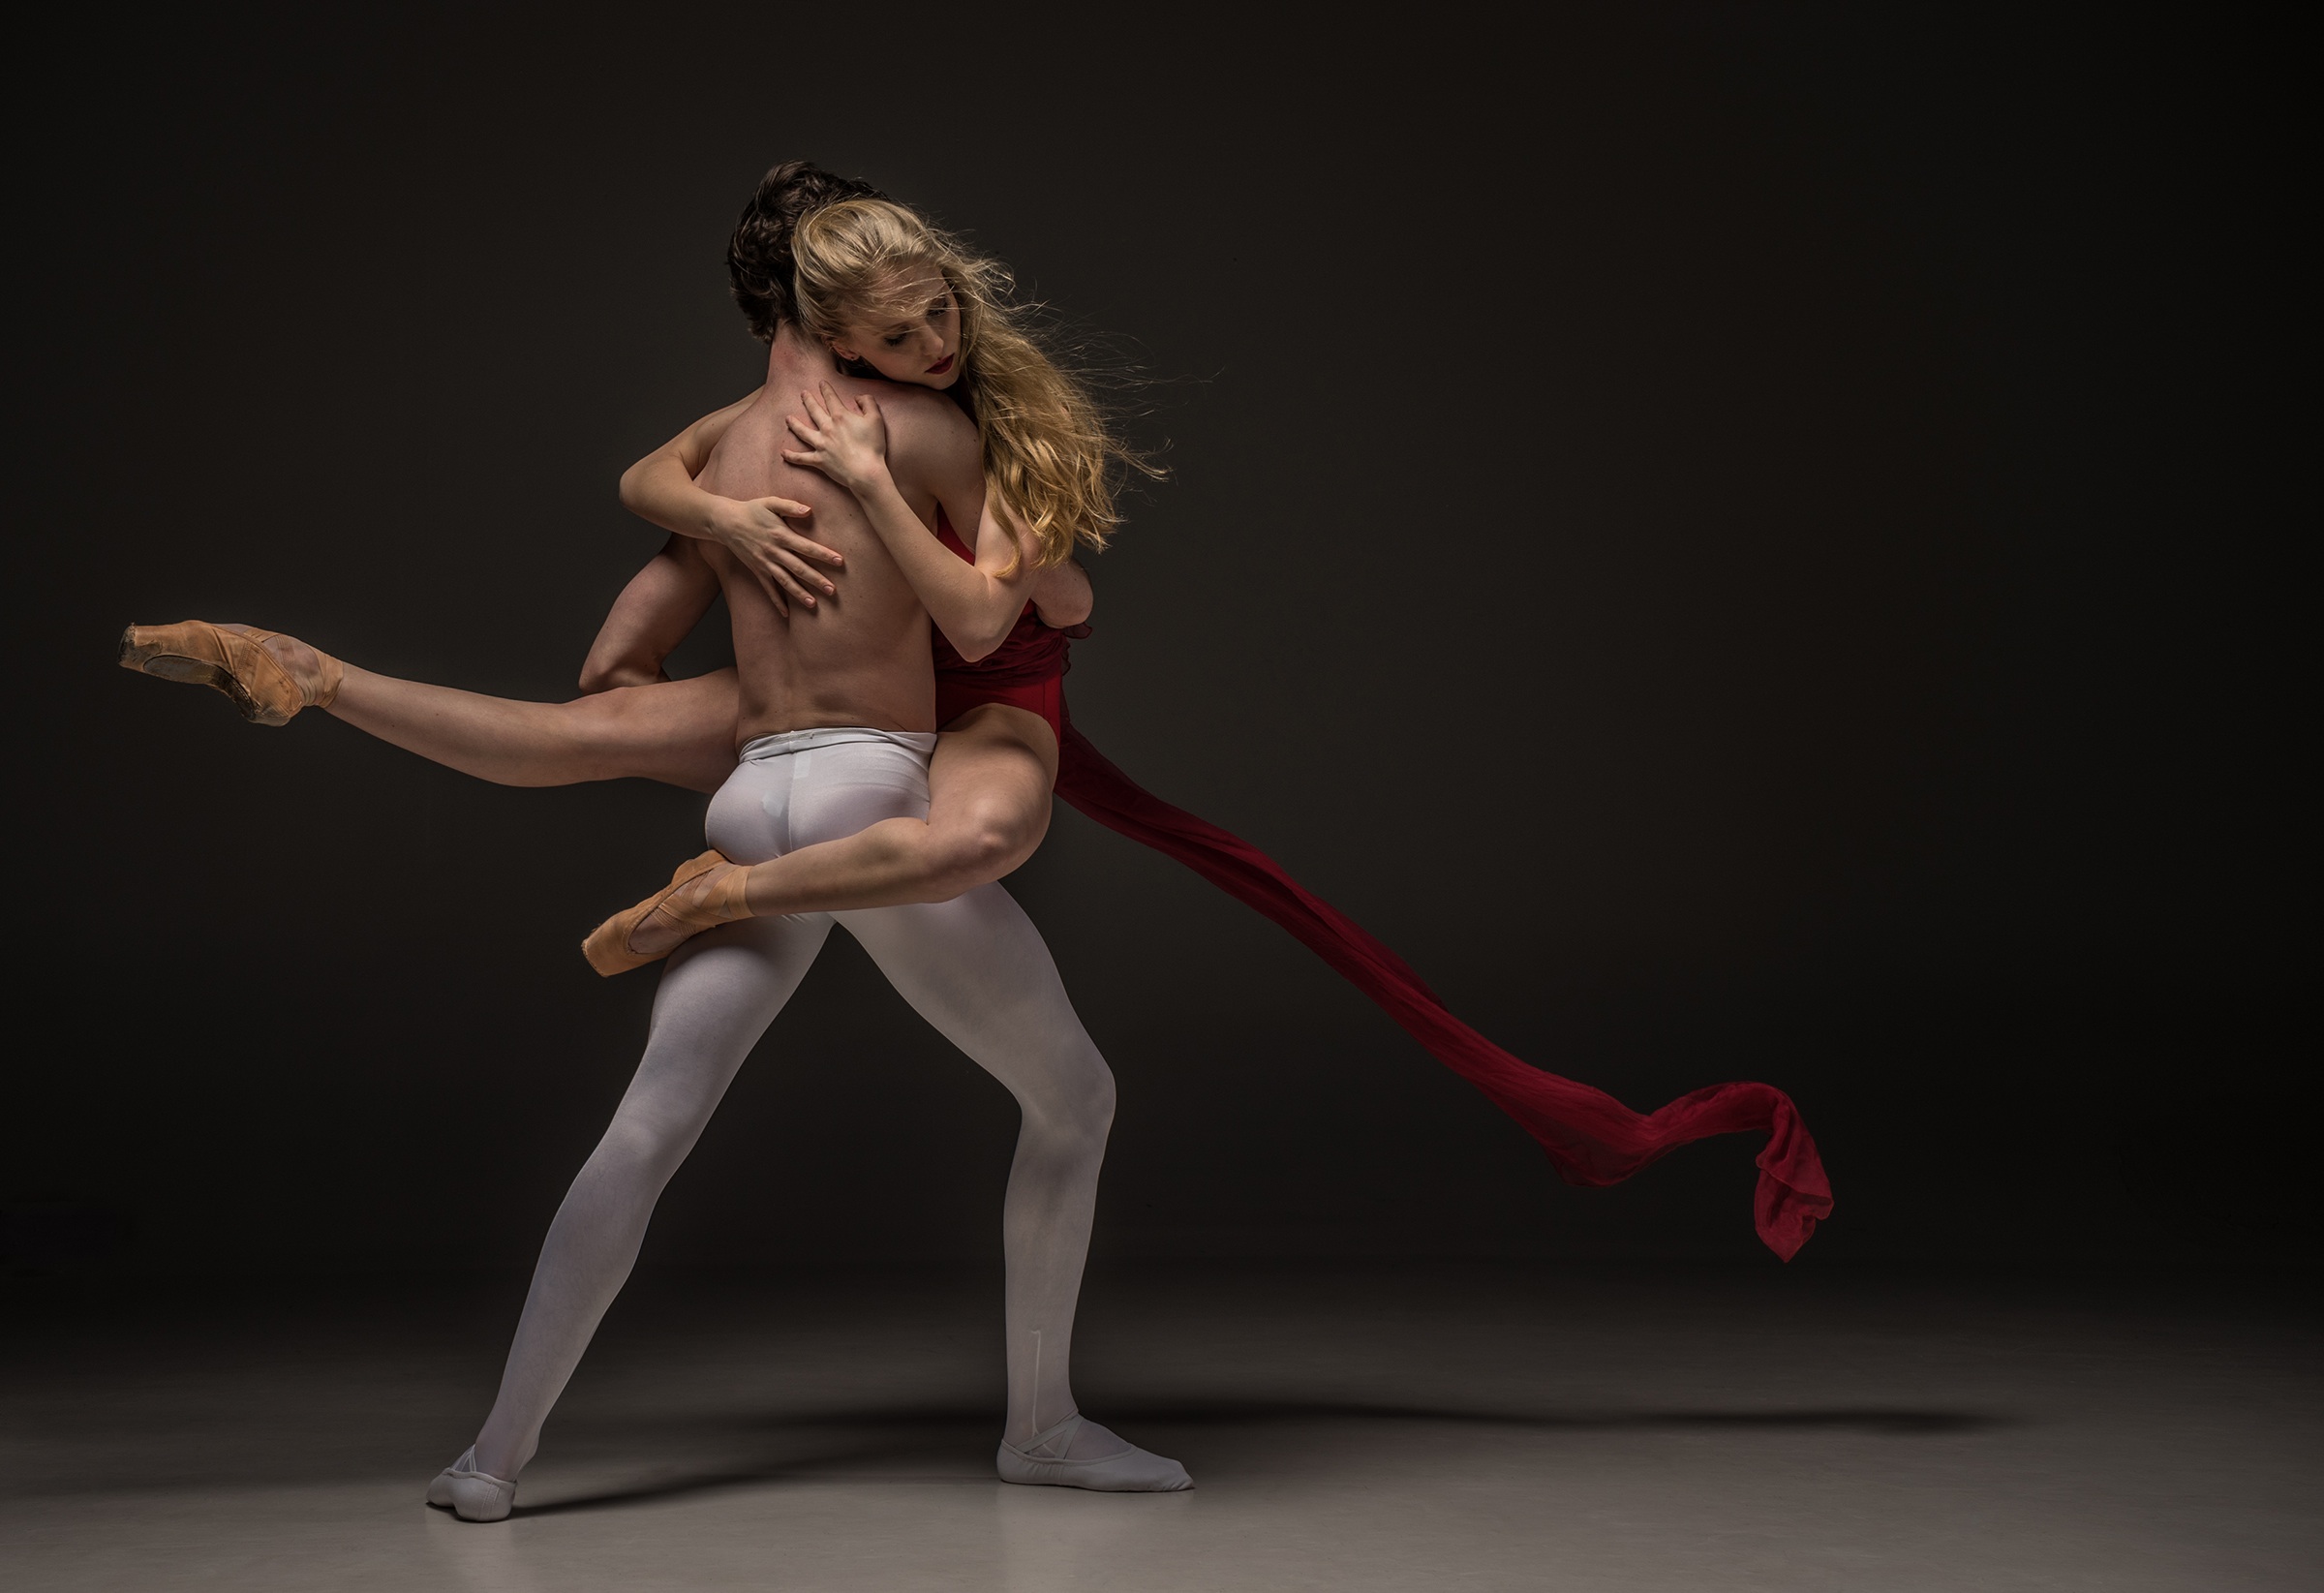
dance, performer, ballet, dancer, performance art, sports, event, entertainment, performing arts, choreography, team sport, modern dance, concert dance, erotic dance